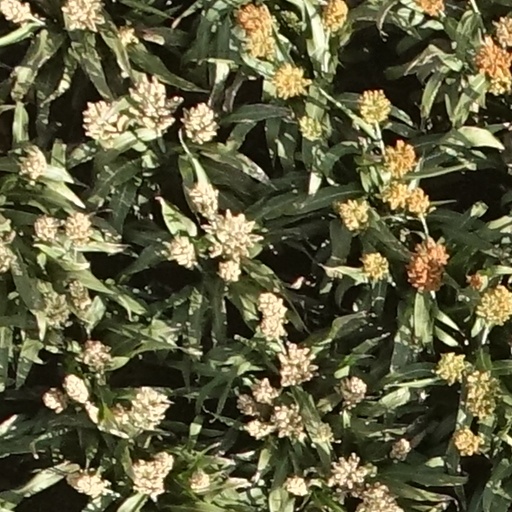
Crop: sorghum